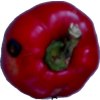
Label: red_pepper